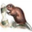
Label: beaver